Ohio State Buckeyes football

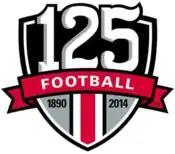
The logo for the 2014 National Champion Buckeyes, which celebrated the football program's 125th anniversary

In December 2010, it was announced that five student-athletes on the football team would be suspended for the first five games of the 2011 season for NCAA violations. The punishments stemmed from an incident when some of the Buckeye players received tattoos for their autographs, according to news reports. Other violations committed by the players included the selling of several items given to them by the university, such as Big Ten championship rings.